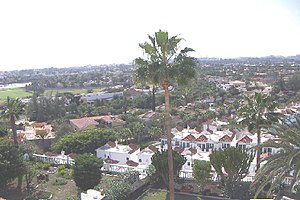
Maspalomas
View of Maspalomas
Maspalomas eller Maspalomas - Costa Canaria er et byområde og en turistby på den sydlige del af den kanariske ø Gran Canaria. Maspalomas består af turistområderne Campo Internacional, San Agustín, Playa del Inglés, Meloneras, Sonnenland og den lokale by San Fernando. Disse områder er alle sammenvoksede og udgør et samlet byområde. Det er den største turistby på Gran Canaria. Maspalomas er en del af kommunen San Bartolomé de Tirajana og har omkring 33.000 indbyggere.